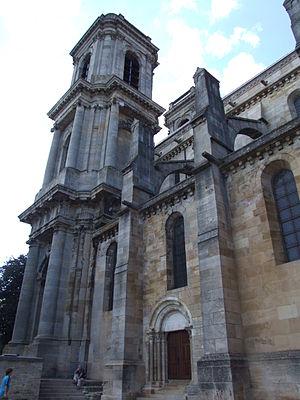
Cathédrale Saint-Mammès de Langres, FRANCE
Le diocèse de Langres est une église particulière de l'Église catholique en France. Érigé au IVᵉ siècle, il est un des diocèses historiques de Champagne et de Bourgogne. Entre 1790 et 1801, Langres fut le siège épiscopal du diocèse du département de la Haute-Marne, un des quatre-vingt-trois diocèses de l'Église constitutionnelle créés par la constitution civile du clergé. Supprimé en 1801, il est rétabli dès 1822. Depuis, il couvre le département de la Haute-Marne.
Langres est une commune française du département de la Haute-Marne, dont elle est l'une des deux sous-préfectures, en région Grand Est.